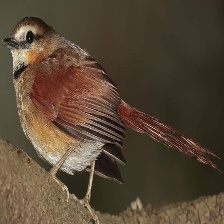
Species: AZARAS SPINETAIL
Scientific name: SYNALLAXIS AZARAE